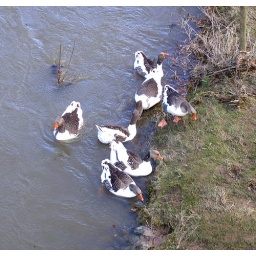
the free running bunch still is having fun in the quick running water